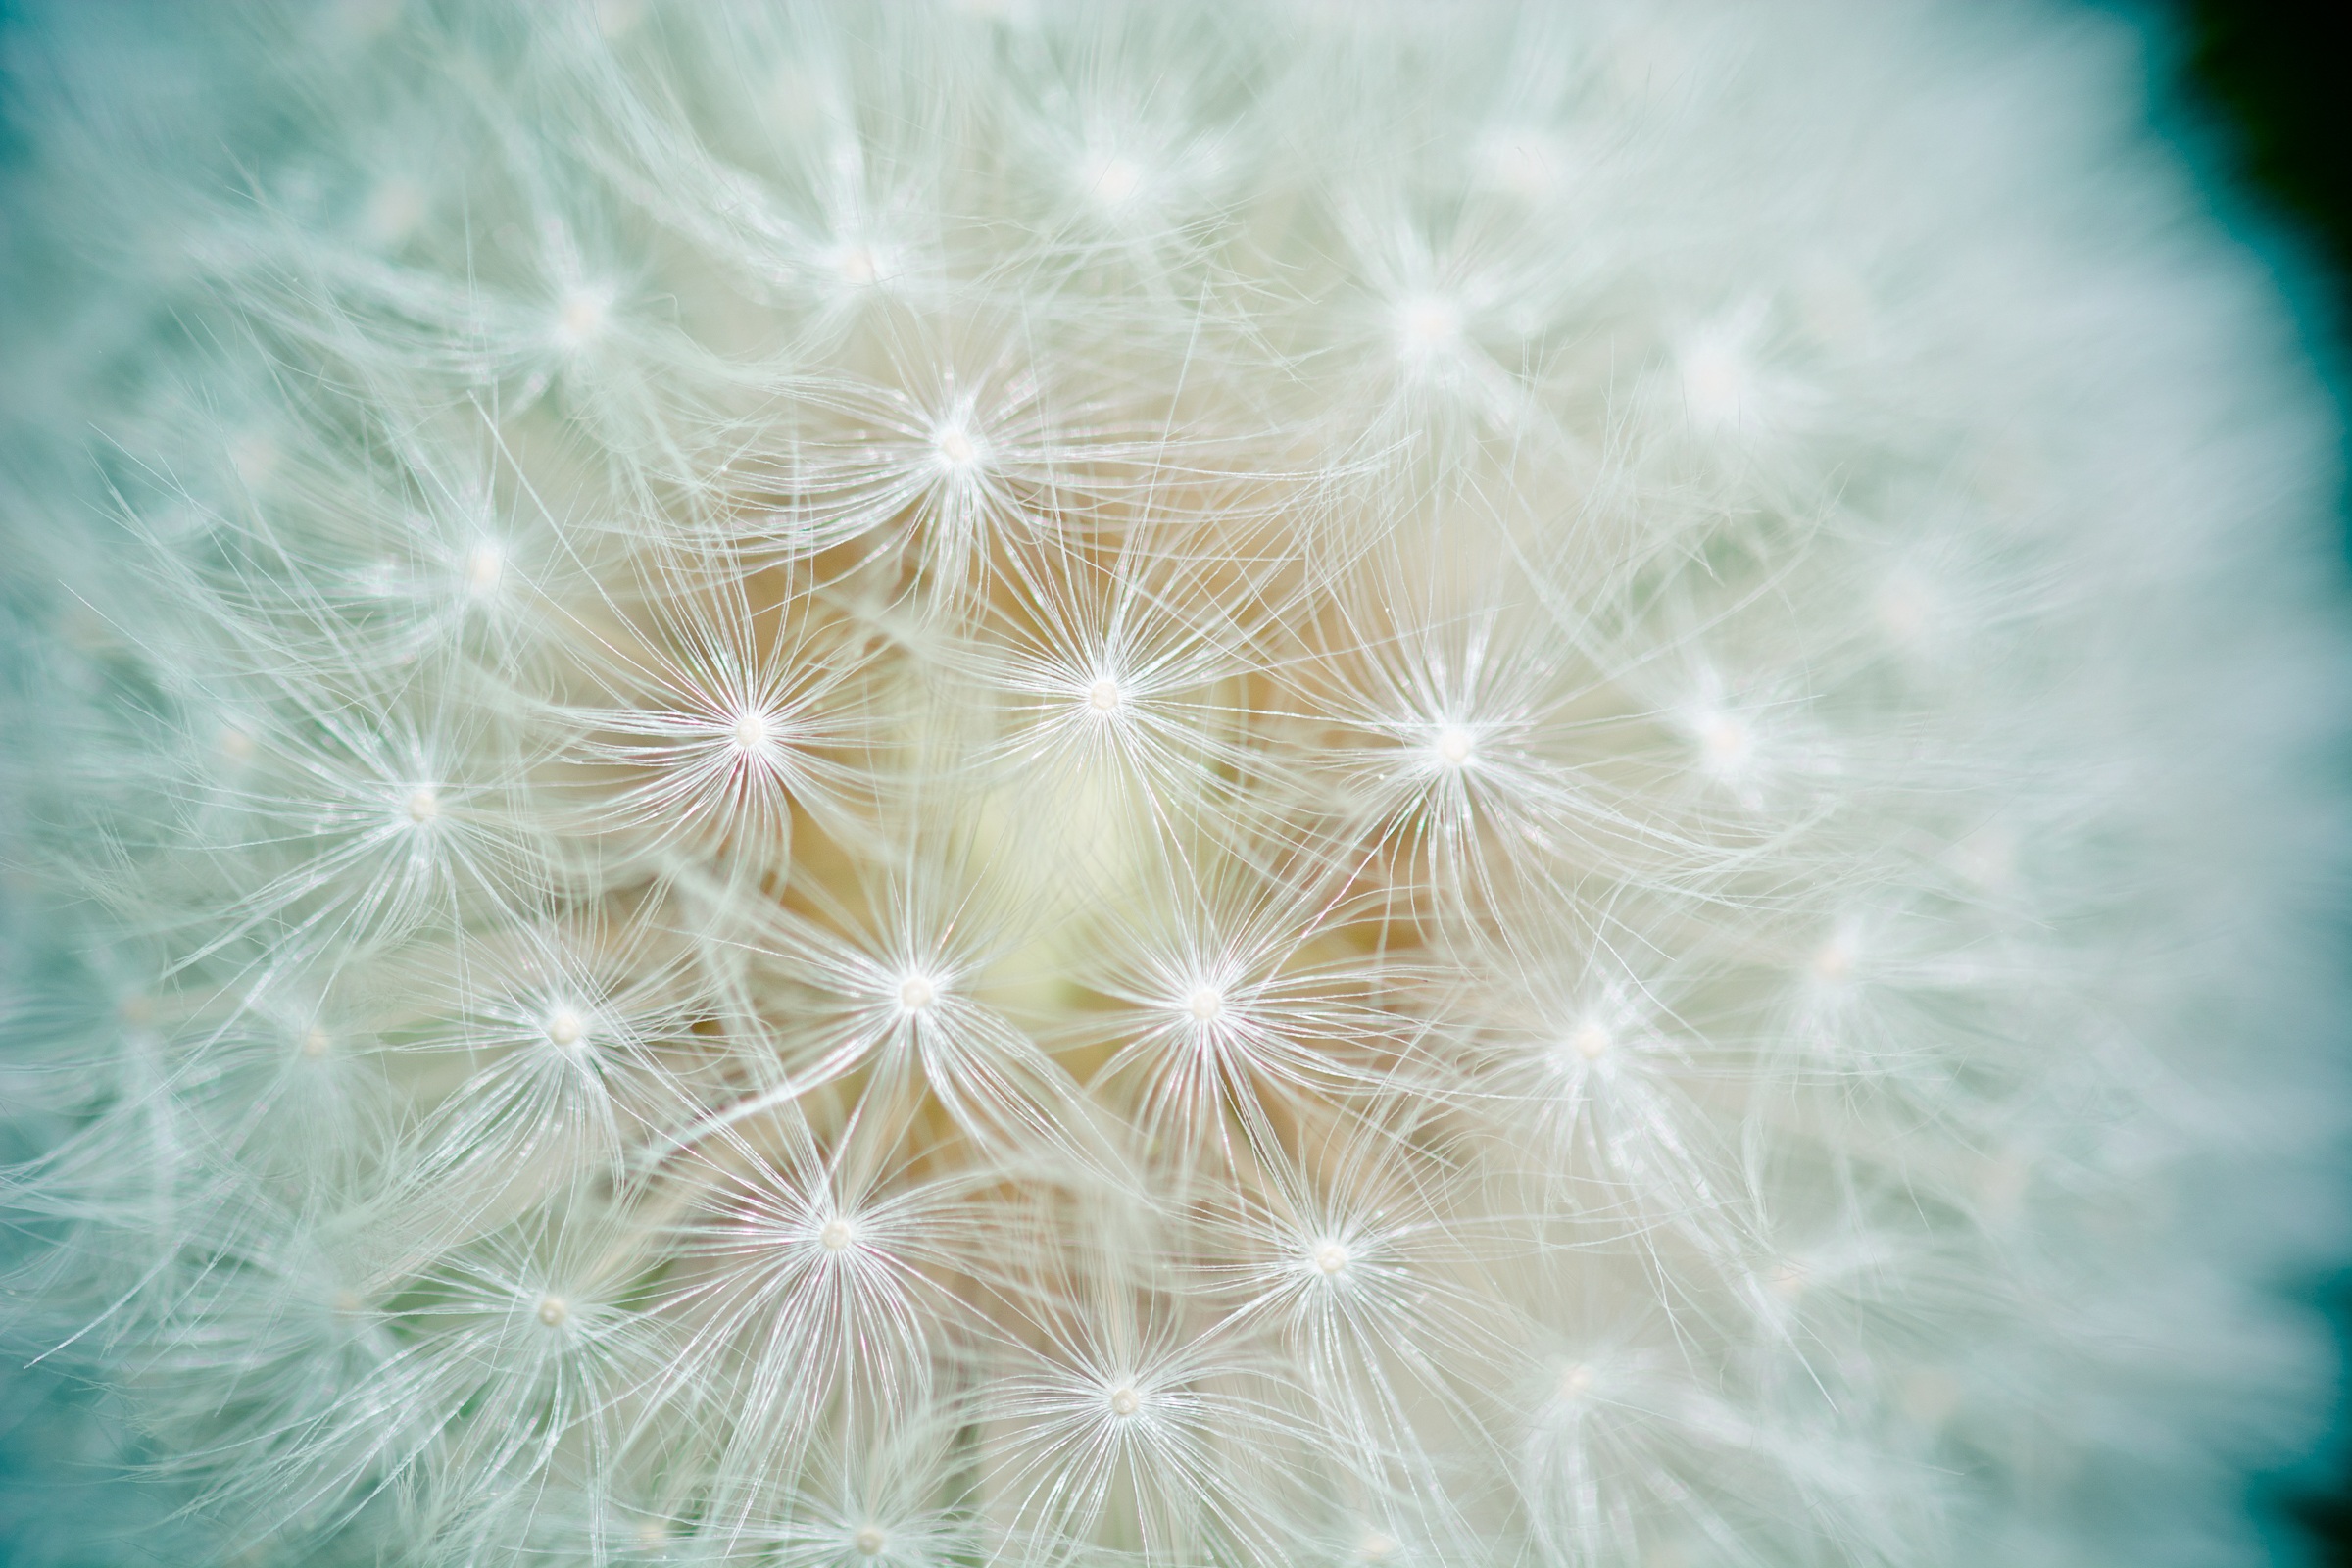
nature, plant, photography, dandelion, flower, petal, macro, close, flora, close up, pointed flower, seeds, background, composites, macro photography, flying seeds, flowering plant, daisy family, dandelion seeds, number of lion, screen pilot, screen seeds, plant stem, land plant